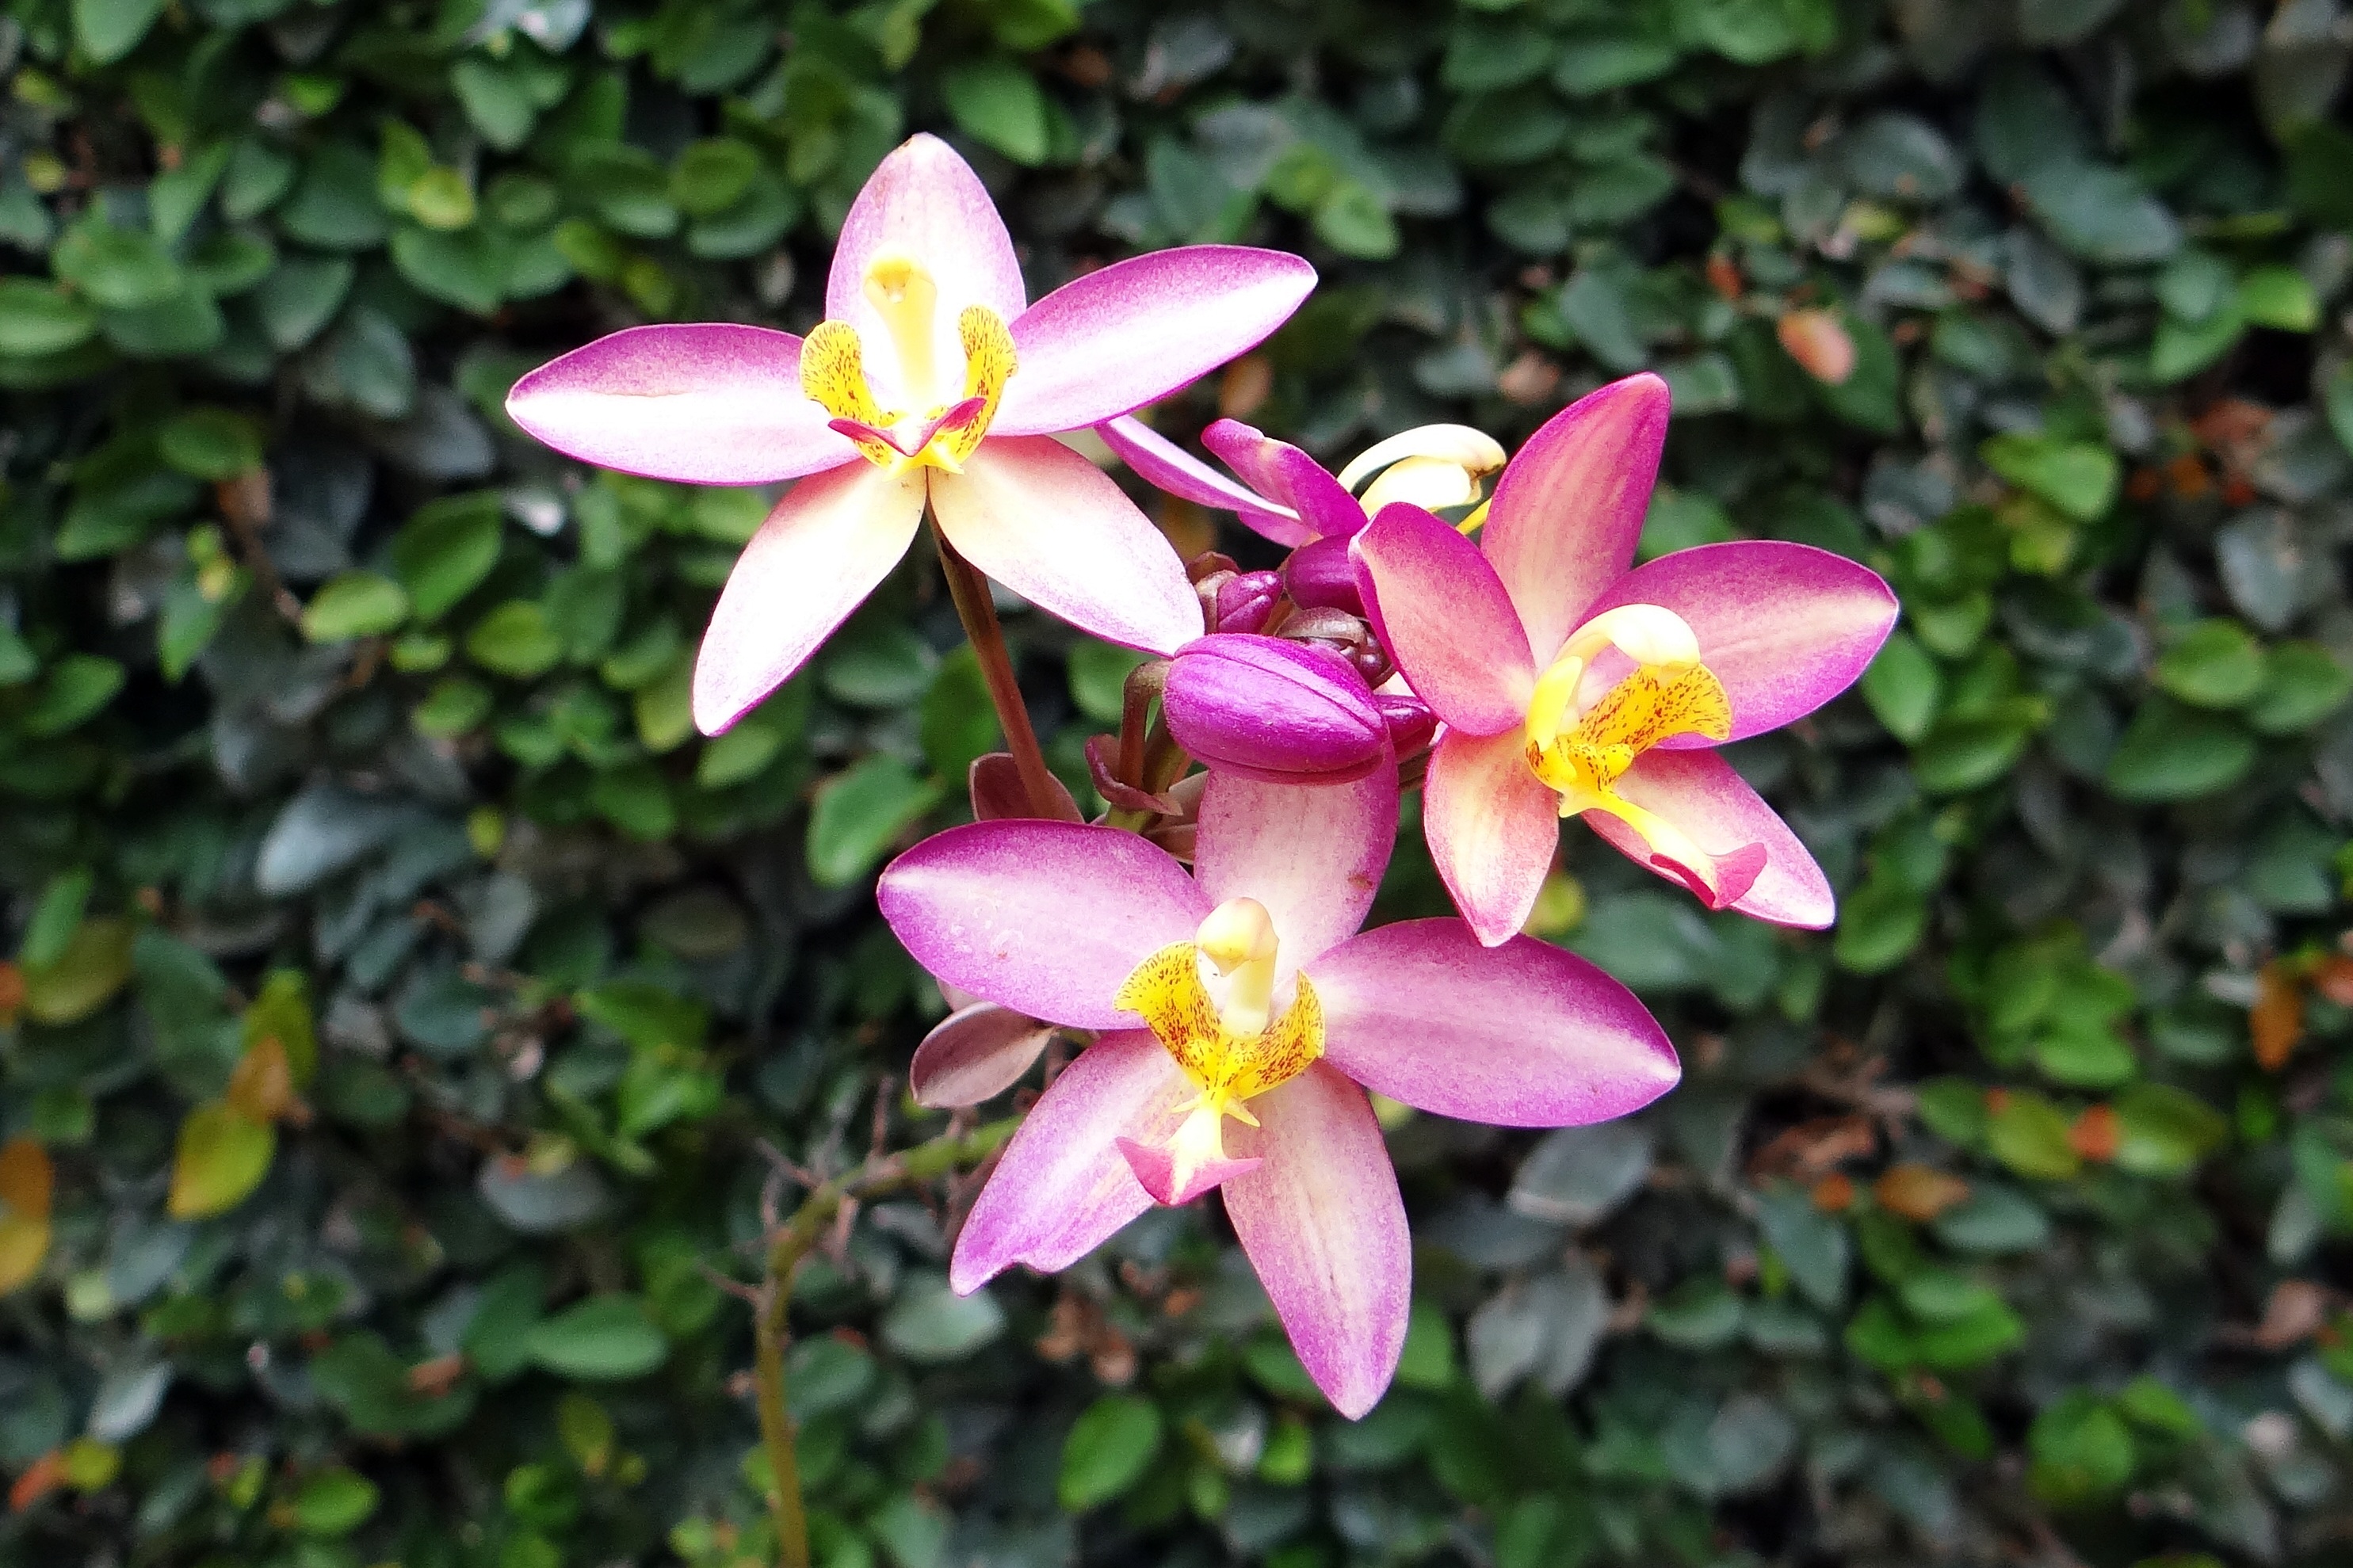
nature, blossom, plant, leaf, flower, petal, botany, dharwad, flora, wildflower, india, orchidaceae, macro photography, flowering plant, ground orchid, land plant, spathoglottis plicata